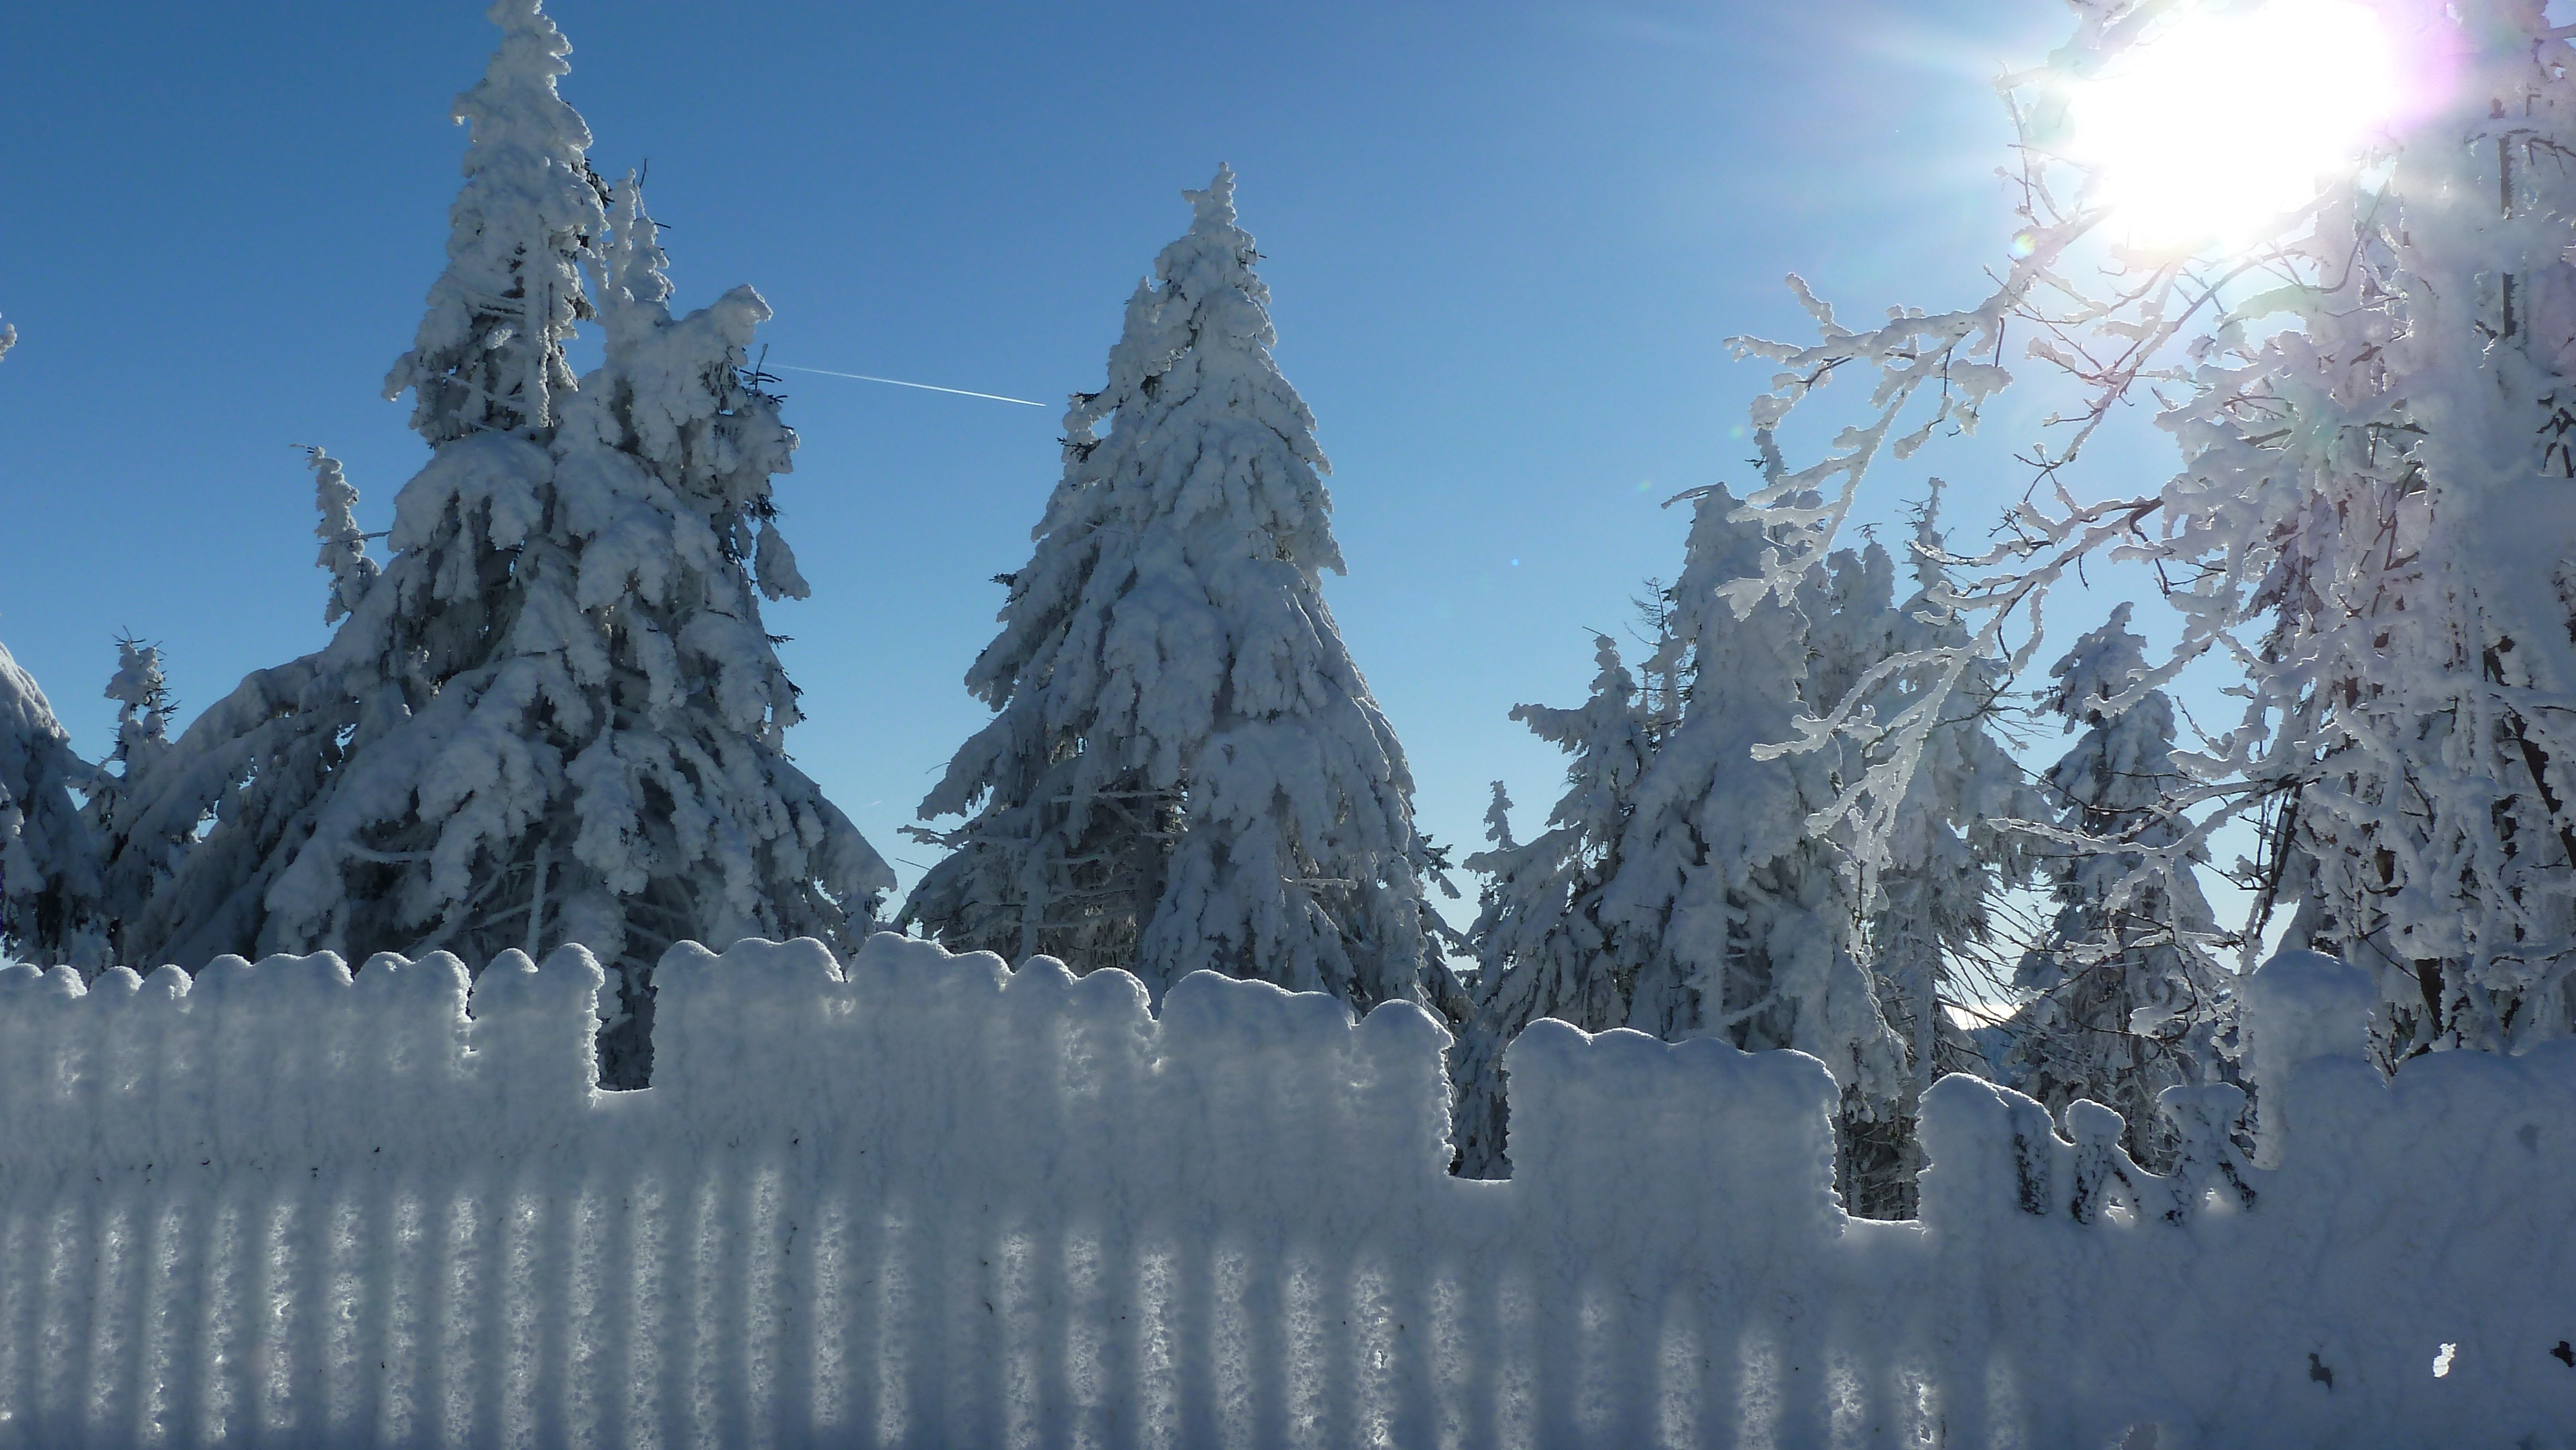
landscape, tree, mountain, snow, winter, frost, mountain range, ice, weather, snowy, rest, season, wintry, piste, freezing, geological phenomenon